Artemis

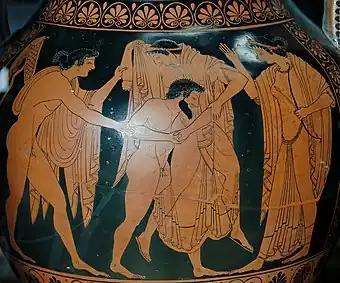
The rape of Leto by Tityos: Apollo (left), tries to grasp Tityos, Leto (middle) pushes him and Artemis (right), ready to stop him. Attic red-figure amphora from Vulci. c. 510–520 BCE, by Phintias Painter. Louvre, Paris.

Polo, in Thasos, with inscriptions and statues from the Hellenistic and Roman period. The name is probably related to "parthenos" (virgin).